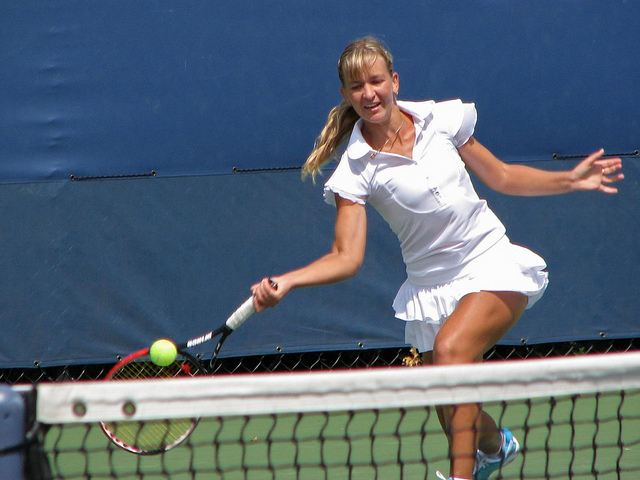
một người phụ nữ đang luyện tập tennis ở trên sân